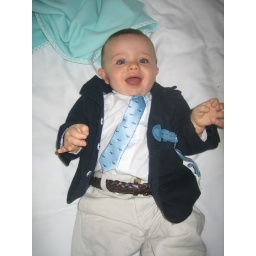
biggy boy in suit on bed